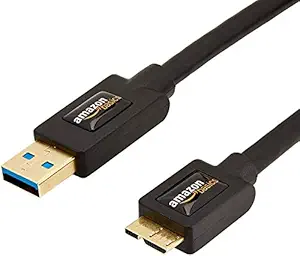
Amazon Basics USB 3.0 Cable - A Male to Micro B - 6 Feet (1.8 Meters)
Category: Computers&Accessories
Price: 299 (list price: 485)
Rating: 4.3 (10,911 ratings)
About this product: One USB 3.0 Cable - A Male to Micro B - 6 Feet (1.8 Meters)|Ideal for connecting USB 3.0 enabled PC peripherals such as hard drives, printers, network hubs and more|Enables throughput of up to 4.8Gbps when used with a USB 3.0 host and device|Constructed with corrosion-resistant, gold-plated connectors for optimal signal clarity and shielding to minimize interference|USB 3.0 uses less power, but has increased power output - up to 4.8 Gbit/s. Compared with the USB 2.0 transmission speed, USB 3.0 is 10 times faster|1 year limited warranty